Chicharrero

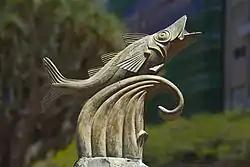
"The Chicharro Sculpture" in Santa Cruz de Tenerife

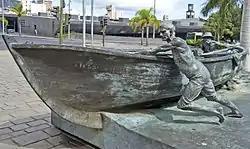
Sculptural complex called "Homenaje al Chicharrero" located outside Mercado de Nuestra Señora de África in Santa Cruz de Tenerife.

Chicharrero is a name given to the inhabitants of the island of Tenerife, in the Canary Islands. Originally, it was the name given to the inhabitants of the city Santa Cruz de Tenerife by inhabitants of neighbouring San Cristóbal de La Laguna in reference to the former eating the cheap fish "chicharro". The term "chicharrero" may refer to people from Tenerife, but also to behaviour, dishes and drinks typical for people from Tenerife.